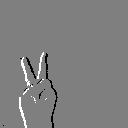
ASL letter: v